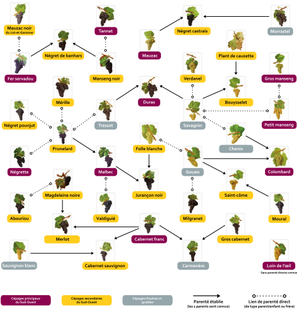
Liens de parenté entre cépages
Le vignoble du Sud-Ouest est la quatrième région viticole de France, constituée du bassin viticole du Sud-Ouest et de la partie périgourdine du bassin viticole de l'Aquitaine, sur 13 départements de l'Aveyron au Pays basque, entre Massif central et Pyrénées, avec deux vignobles en terrasses à ses extrémités. Il couvre donc une partie de la région Occitanie et une partie de la région Nouvelle-Aquitaine. Toulouse en est la capitale. Les chemins de Saint-Jacques-de-Compostelle, la Garonne et le canal du Midi sont des éléments structurants et identitaires depuis longtemps, du vignoble du Sud-Ouest.